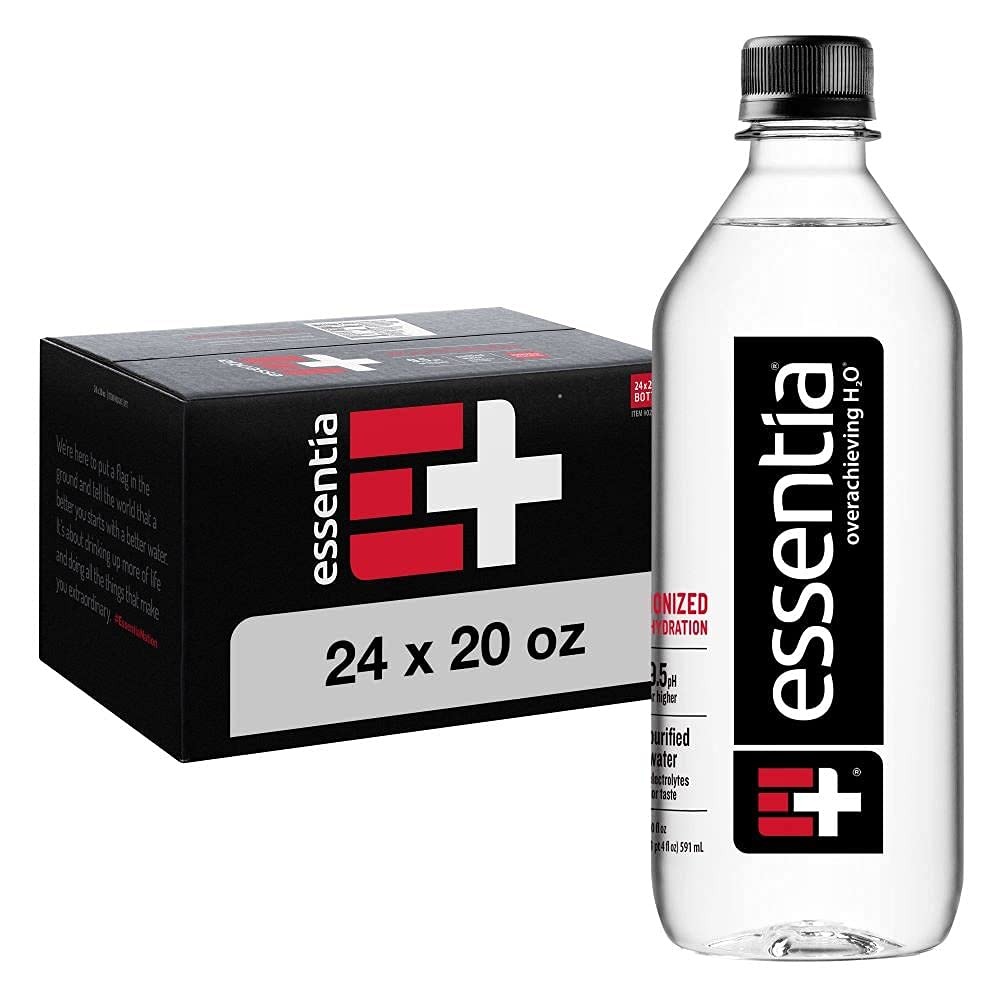
Item Name: Essentia Water 20 Ounce, Pack of 24 Bottles
Bullet Point: Unit count type: Fl Oz
Value: 480.0
Unit: Fl Oz

Price: 45